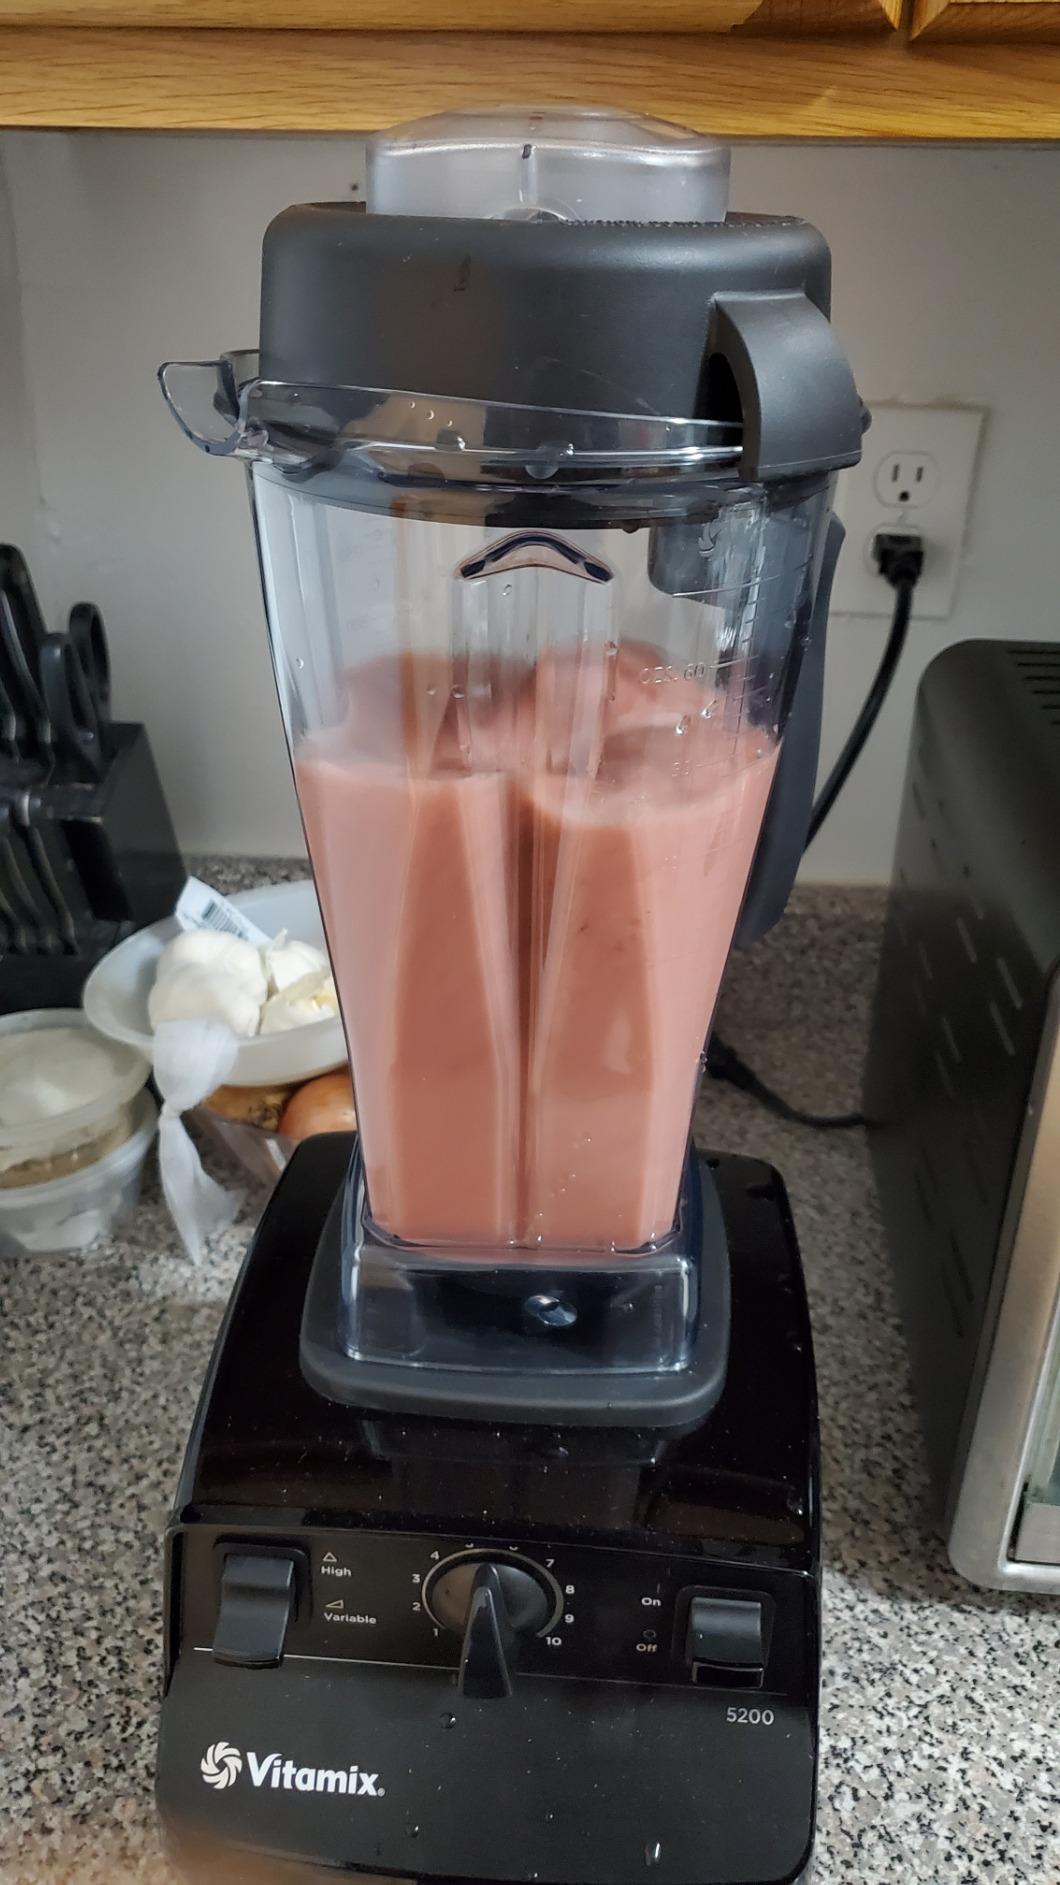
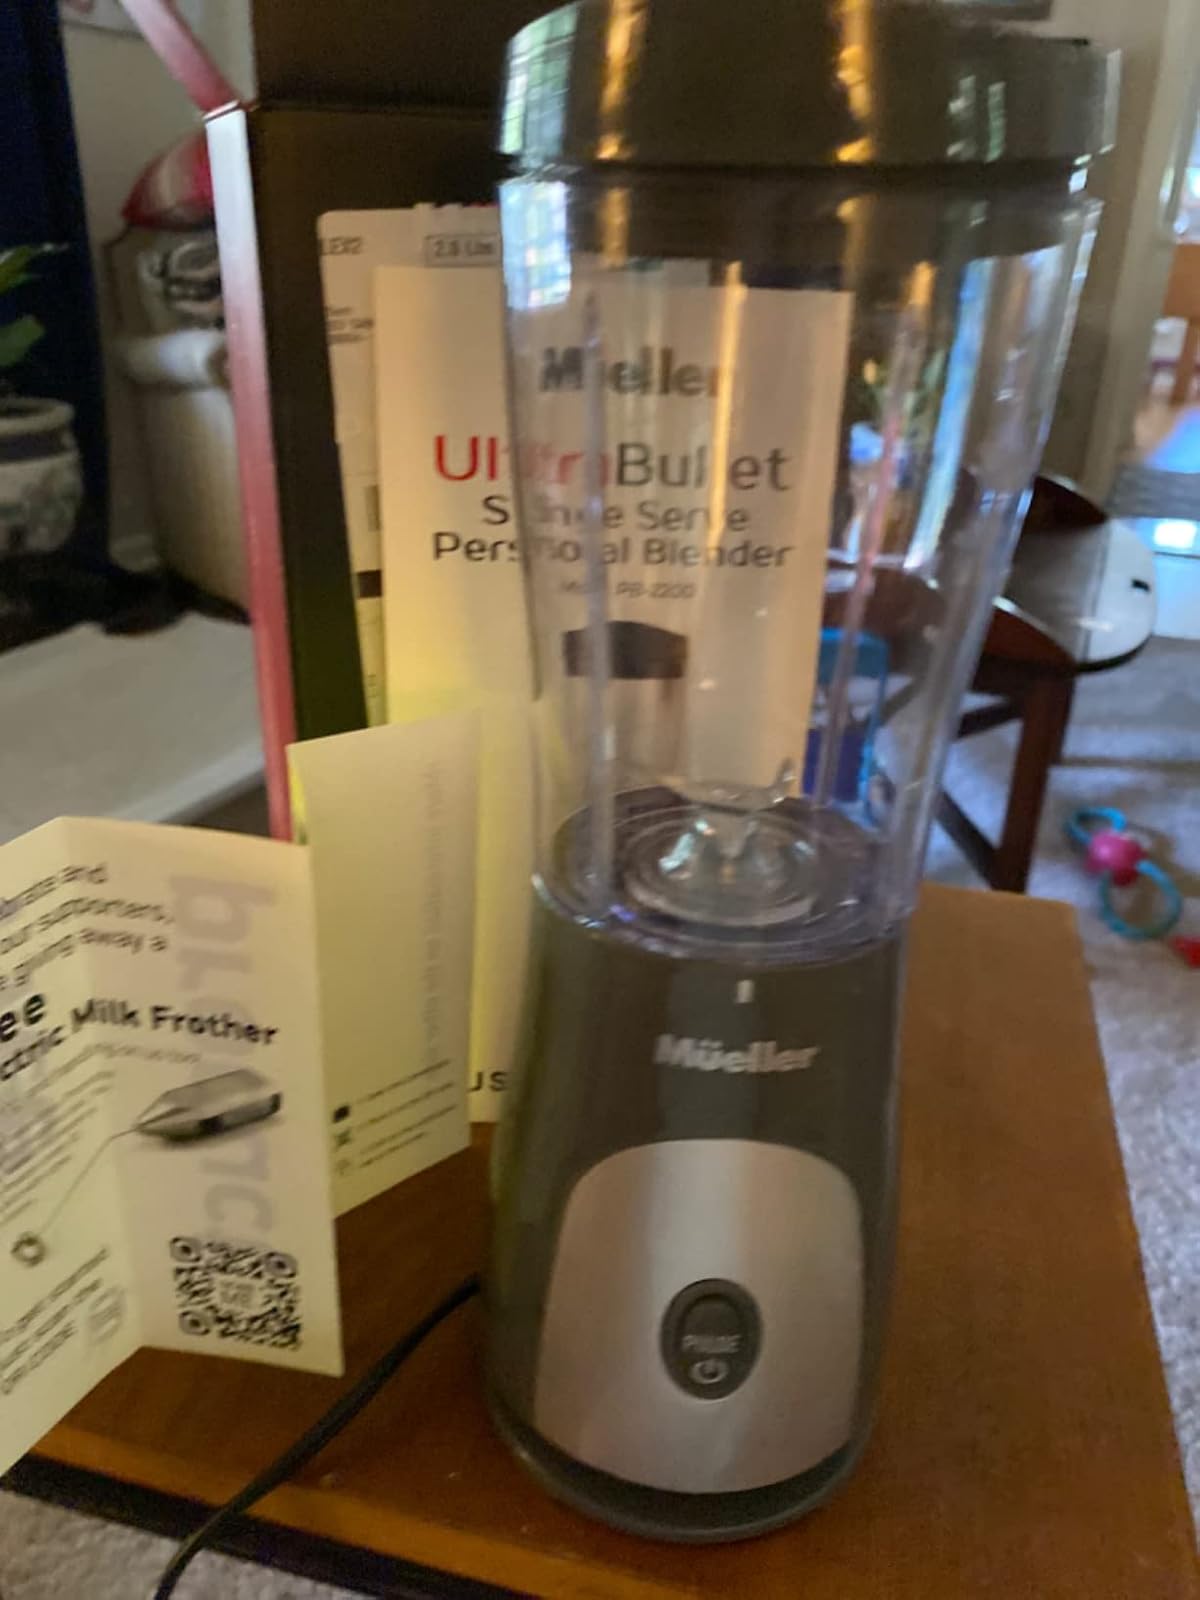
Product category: items_blender
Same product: no